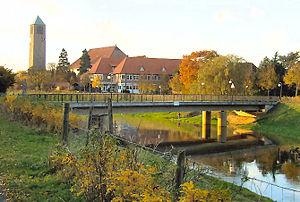
Löningen est une ville allemande située en Basse-Saxe, dans l'arrondissement de Cloppenburg.